John Roberts

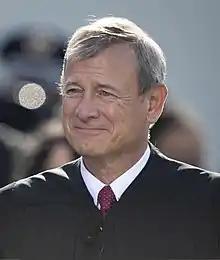
Roberts in 2021

Roberts said the following about federalism in a 1999 radio interview: